Zia Mody

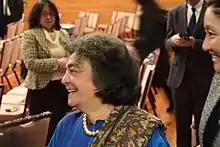
Zia Mody in Japan

She is an Independent Director (2018–present), Member of Audit & Risk Committee (2018–present), and Member of Investment Committee (2019–present) of Ascendas Property Fund Trustee Pte. Ltd.